Moraine

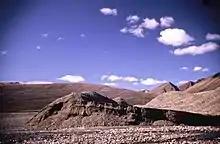
Arctic push moraine in northern Ellesmere Island, Grant Land

Lateral moraines can rise up to over the valley floor, can be up to long, and are steeper close to the glacier margin (up to 80 degrees) than further away (where slopes are typically 29 to 36 degrees).